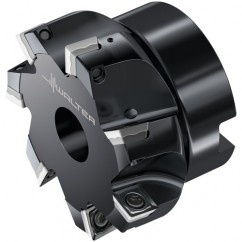
AP351-SN25 SHIM
Item #: WC115111843 Manufacturer: Walter/Valenite Mfg #: 5111843 Technical Specifications: •Brand Name: Walter/Valenite Description: Shipping Info: •Actual Weight - .1212
Brand: ET02 Cutting after Endmills
Category: Hardware > Tool Accessories > Router Accessories